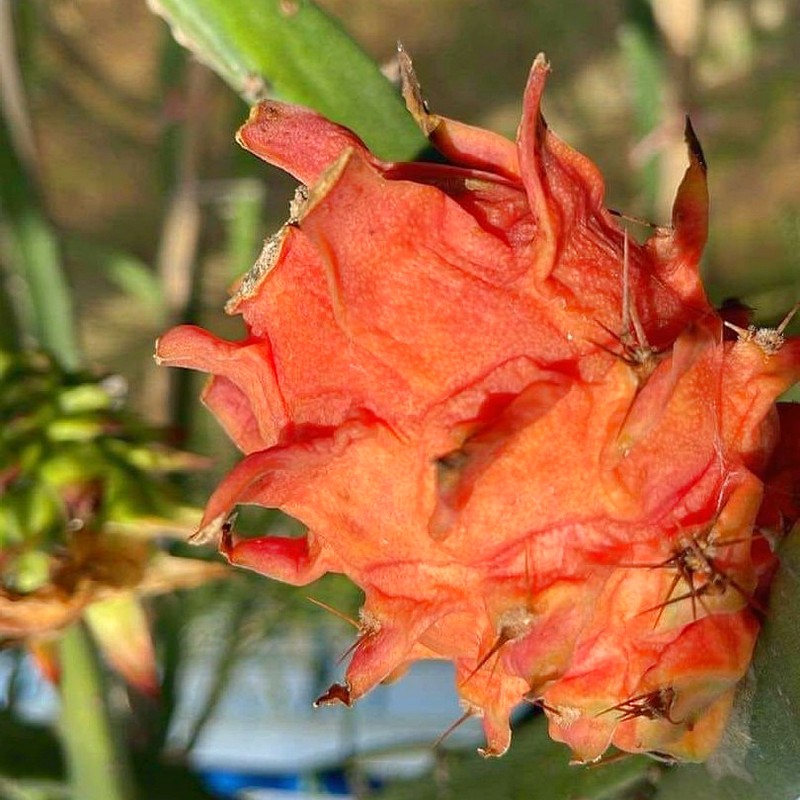
Label: Mature Dragon Fruit